Henry Wakefield (American football)

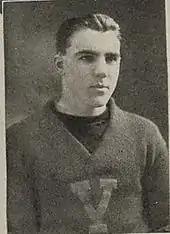
Wakefield in 1922.

Wakefield was the starting fullback and kicker for the undefeated 1922 team. He was thus a starter for the scoreless tie with Michigan at the dedication of Vanderbilt's new Dudley Field. "That's the only game in which I prayed", said Wakefield, "I was a sophomore at the time and when they put me in, I remember saying a little prayer that Michigan would run the other way." In the game against Texas at the Texas State Fair, which Vanderbilt won 20 to 10, the Commodores' first score came after Wakefield recovered a fumble by Texas's Franklin Stacy on a punt return, at the 25-yard line. Wakefield also blocked a Texas field goal attempt that day. He made an 18-yard field goal in a 9 to 0 victory over the Kentucky Wildcats. A trick play which resulted in a touchdown thrown from Doc Kuhn to Lynn Bomar against Sewanee was set up by a 33-yard punt return by Wakefield. Vanderbilt won 26 to 0, finishing the year as Southern Conference champions. Wakefield made seven extra points on the year.